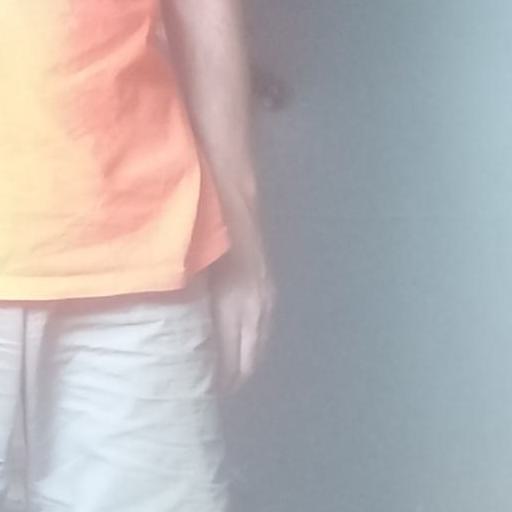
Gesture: no_gesture